Fanny Stevenson

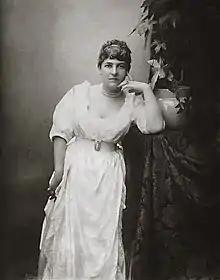
Portrait of Fanny Stevenson. Bournemouth, 1885

After Hervey's death, Fanny moved to Grez-sur-Loing, where she met and befriended Robert Louis Stevenson. A 1916 recollection of her by L. Birge Harrison (published in the Centenary Magazine) recalls, "That she was a woman of intellectual attainments is proved by the fact that she was already a magazine writer of recognized ability, and that at the moment when Stevenson first came into her life she was making a living for herself and her two children with her pen." Convinced of his talent, she encouraged and inspired him. He became deeply attached to her, but Fanny returned abruptly to California.